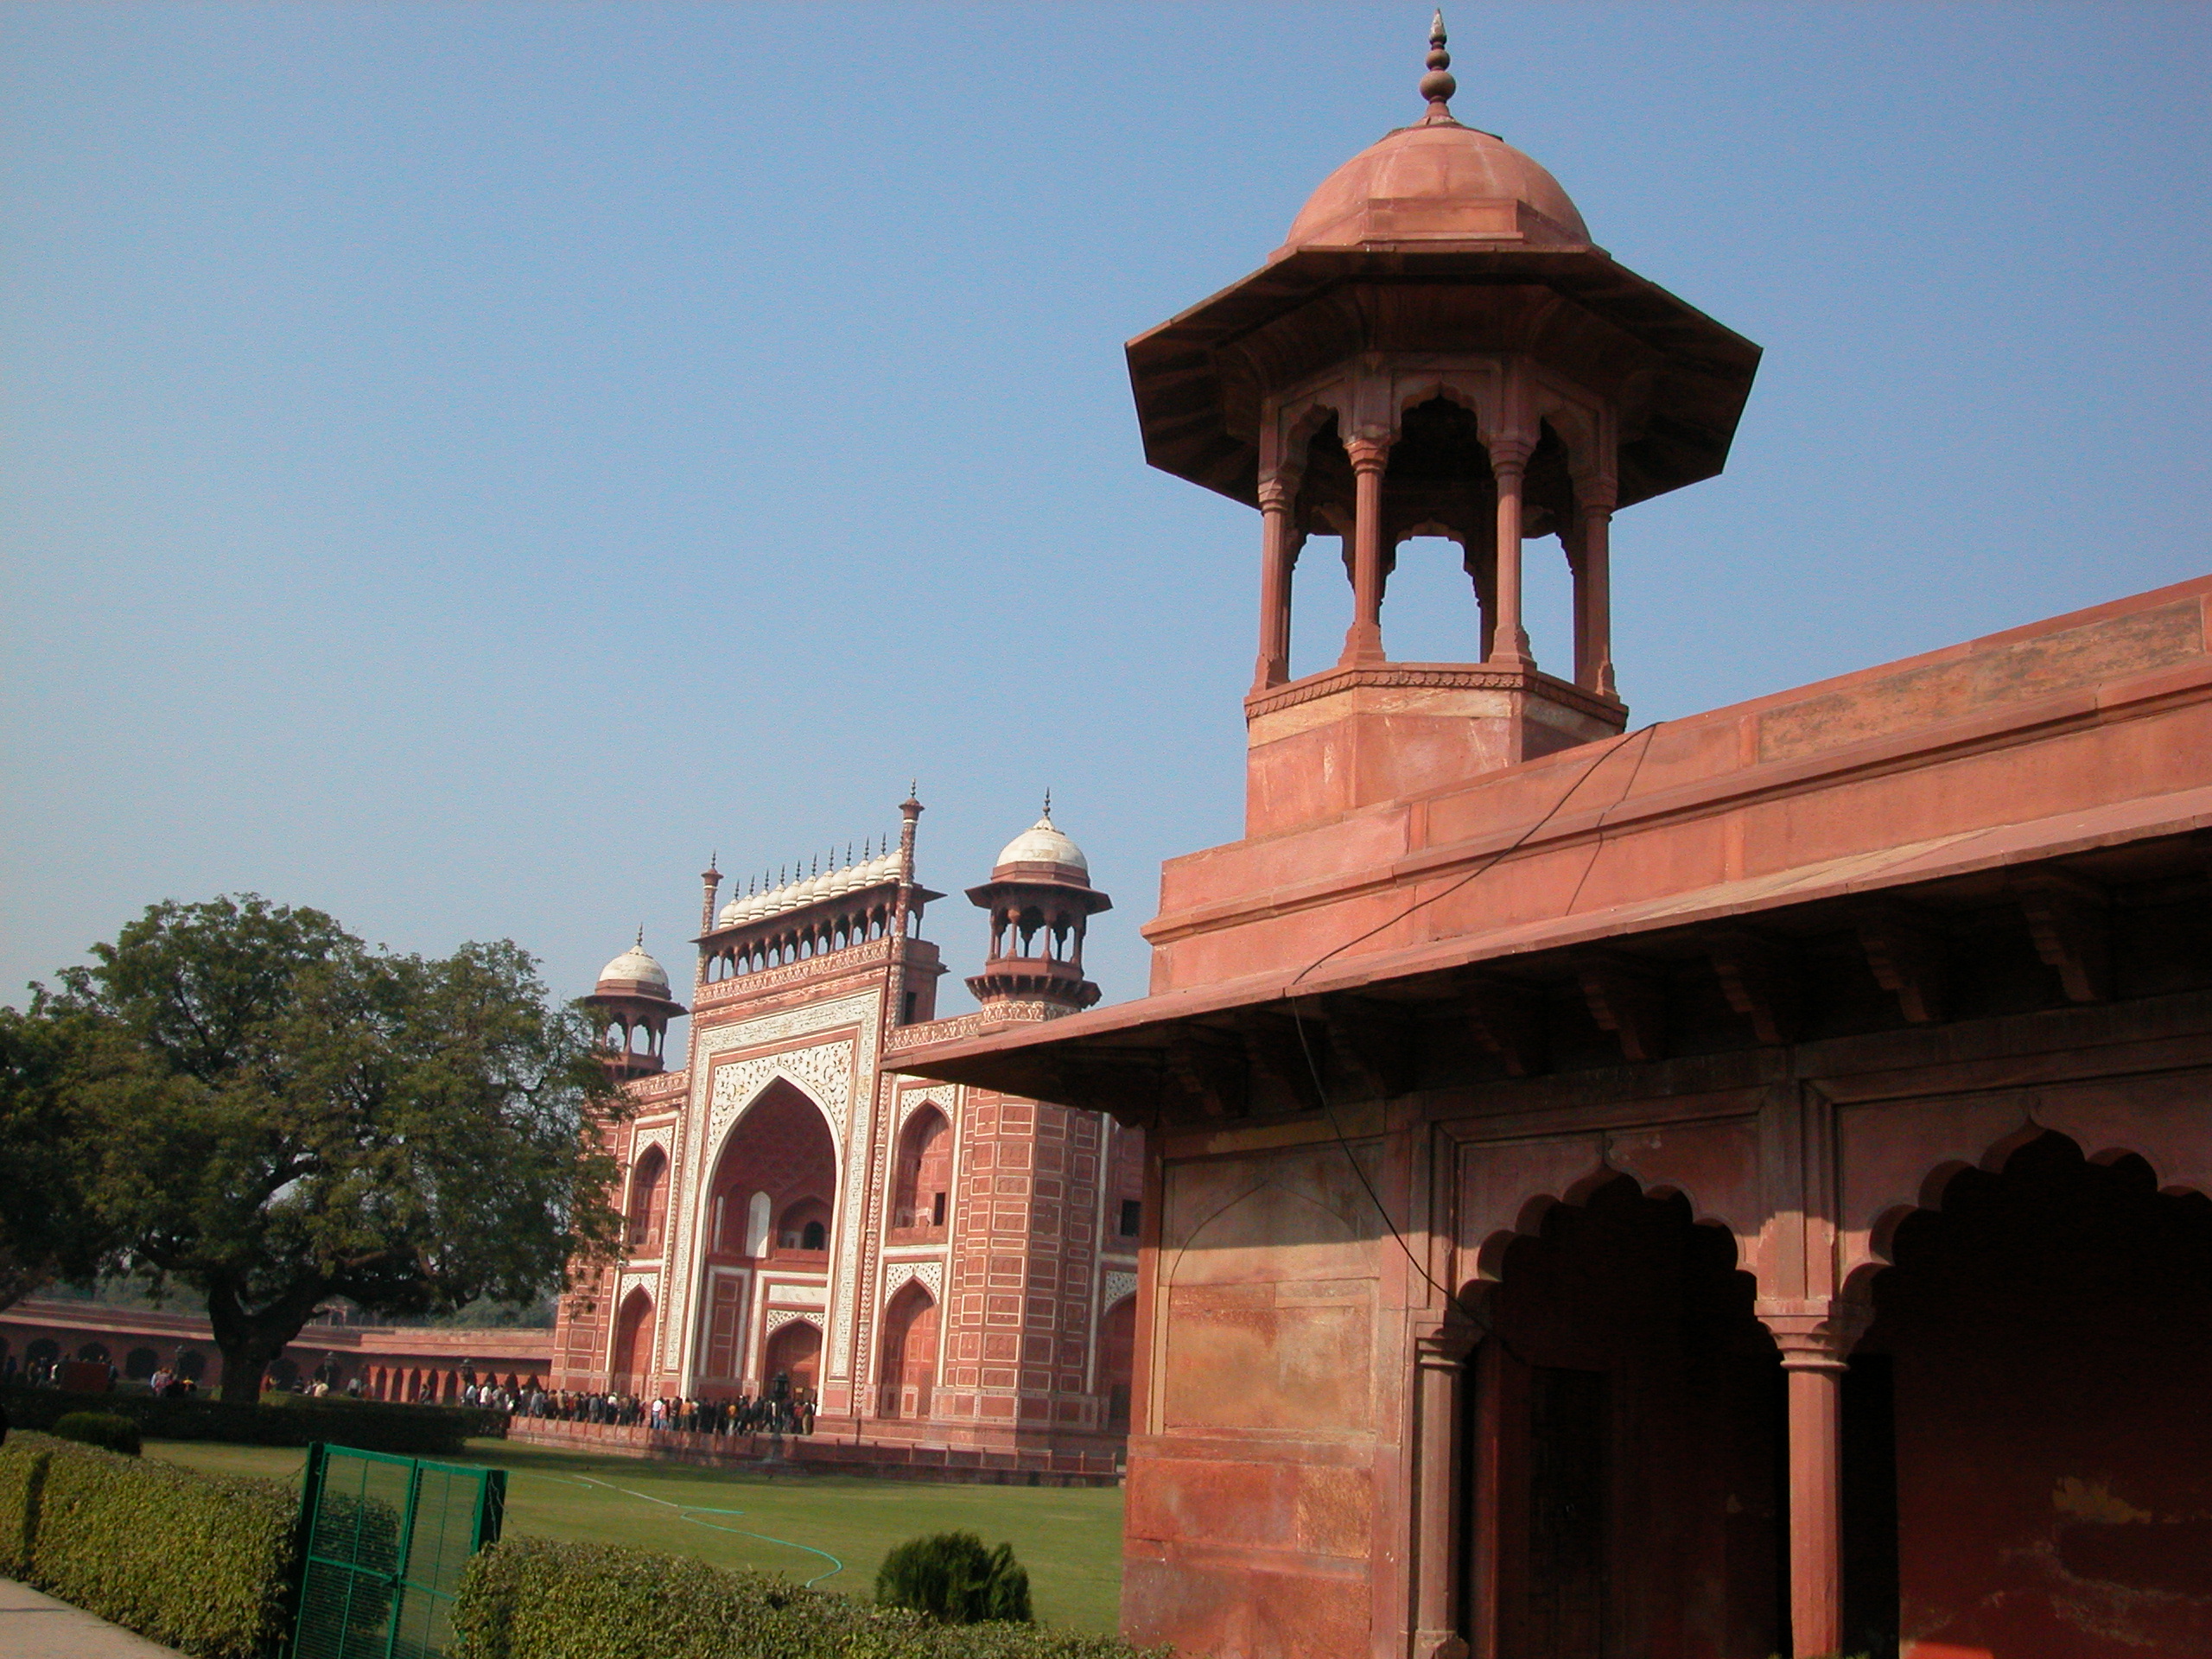
architecture, building, palace, high, landmark, tourism, place of worship, cool image, temple, ruins, monastery, shrine, hires, india, hi, res, unescoworldheritage, agra, taj, mahal, historic site, ancient history, spanish missions in california